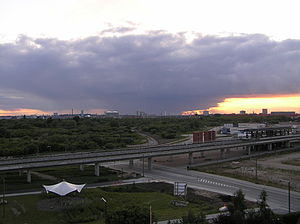
Amager Fælled
En tung regnvejrssky hænger over København i baggrunden, med Fælleden og metrostationen DR-Byen i forgrunden. Klik for stort foto
Amager Fælled er et overvejende fredet naturområde i den nordvestlige del af Amager, beliggende i den nordlige del af den nye bydel Ørestad. Den afgrænses mod øst af Ørestads boulevard, Artillerivej mod vest, Vejlands Allé mod syd og Islands Brygge mod nord. Mod syd ligger også den noget større Kalvebod Fælled. Fælleden er præget af pionerplanter og grus, som de mange nye byggerier i Ørestaden kører ud på Fælleden, men man kan også finde en sø, Grønjordssøen, og en nyanlagt kanal i området. Fælleden udgør i dag 223 ha.